Seat of Wisdom

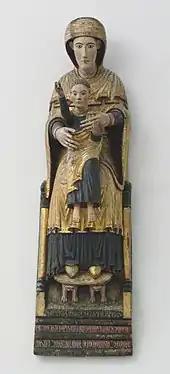
A 12th century statue in Sansepolcro Cathedral, Italy

Seat of Wisdom or Throne of Wisdom (Latin: sedes sapientiae) is one of many devotional titles for Mary in Roman Catholic tradition. In Seat of Wisdom icons and sculptures, Mary is seated on a throne with the Christ Child on her lap. For the more domestic and intimate iconic representations of Mary with the infant Jesus on her lap, see Madonna and Child. The Roman Catholic Church honors Mary, Seat of Wisdom, with a feast day on June 8.